Westover Composite Squadron

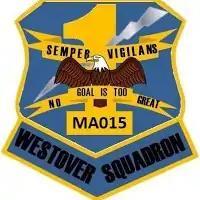
Former Squadron Emblem.

Westover Composite Squadron is a squadron of the Civil Air Patrol, the auxiliary of the United States Air Force. It is assigned to the Massachusetts Wing Civil Air Patrol and is based at Westover Air Reserve Base, Massachusetts.